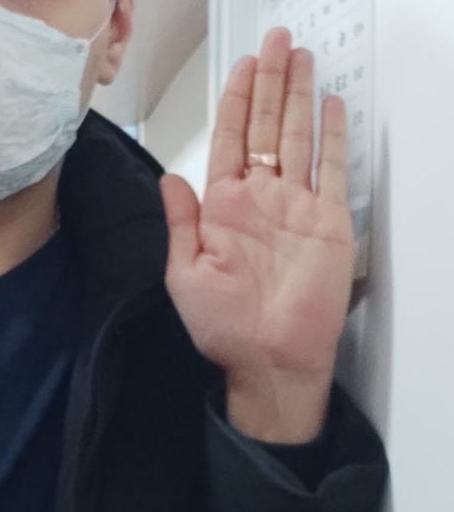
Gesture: stop